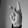
ASL letter: K